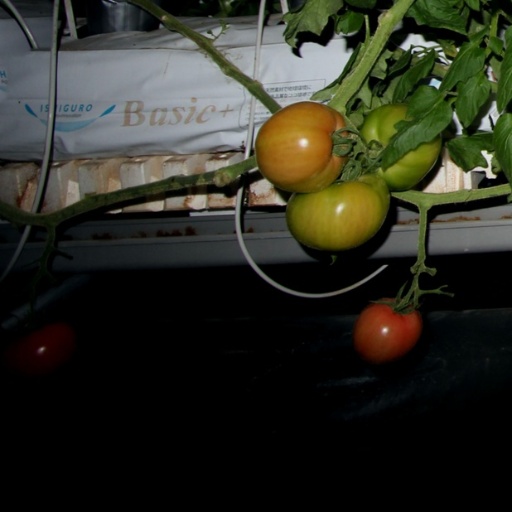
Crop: tomato